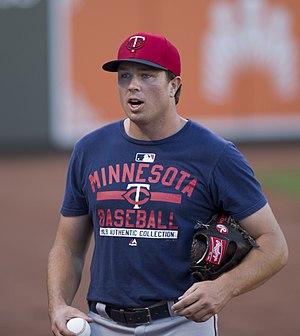
Ryan Patrick O'Rourke est un lanceur de relève gaucher des Twins du Minnesota de la Ligue majeure de baseball.